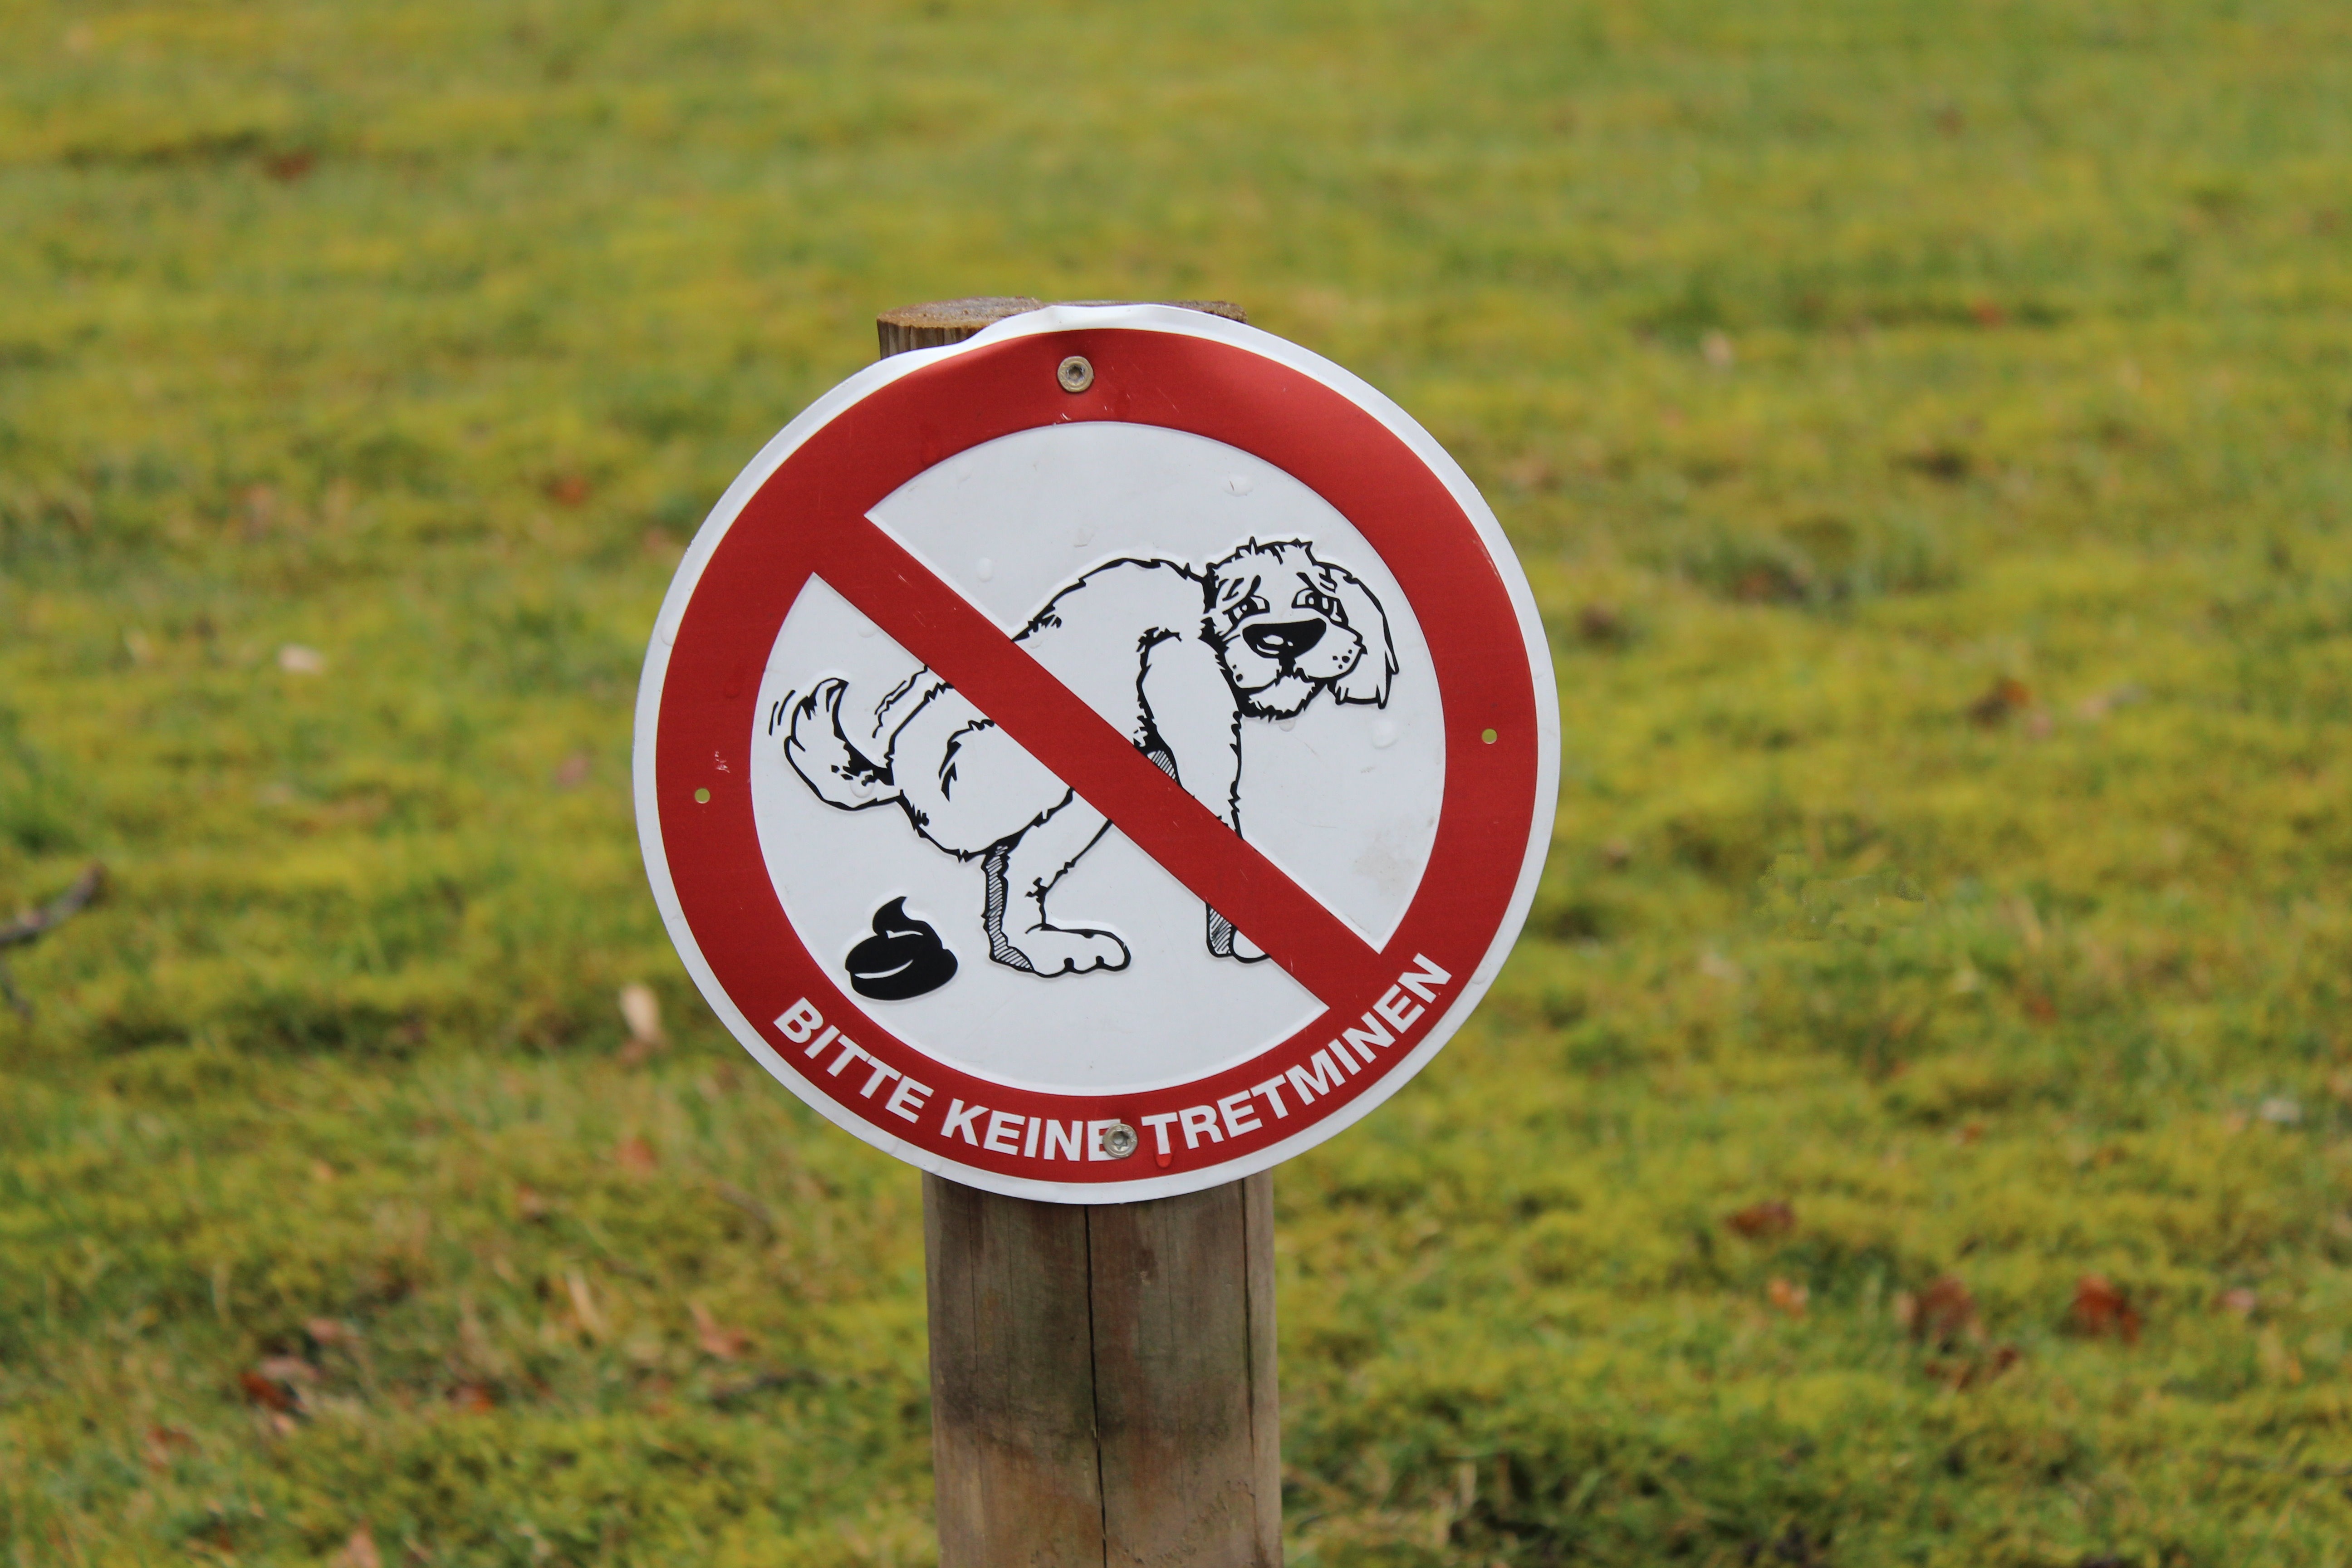
grass, sign, signage, note, dogs, prohibited, shield, traffic sign